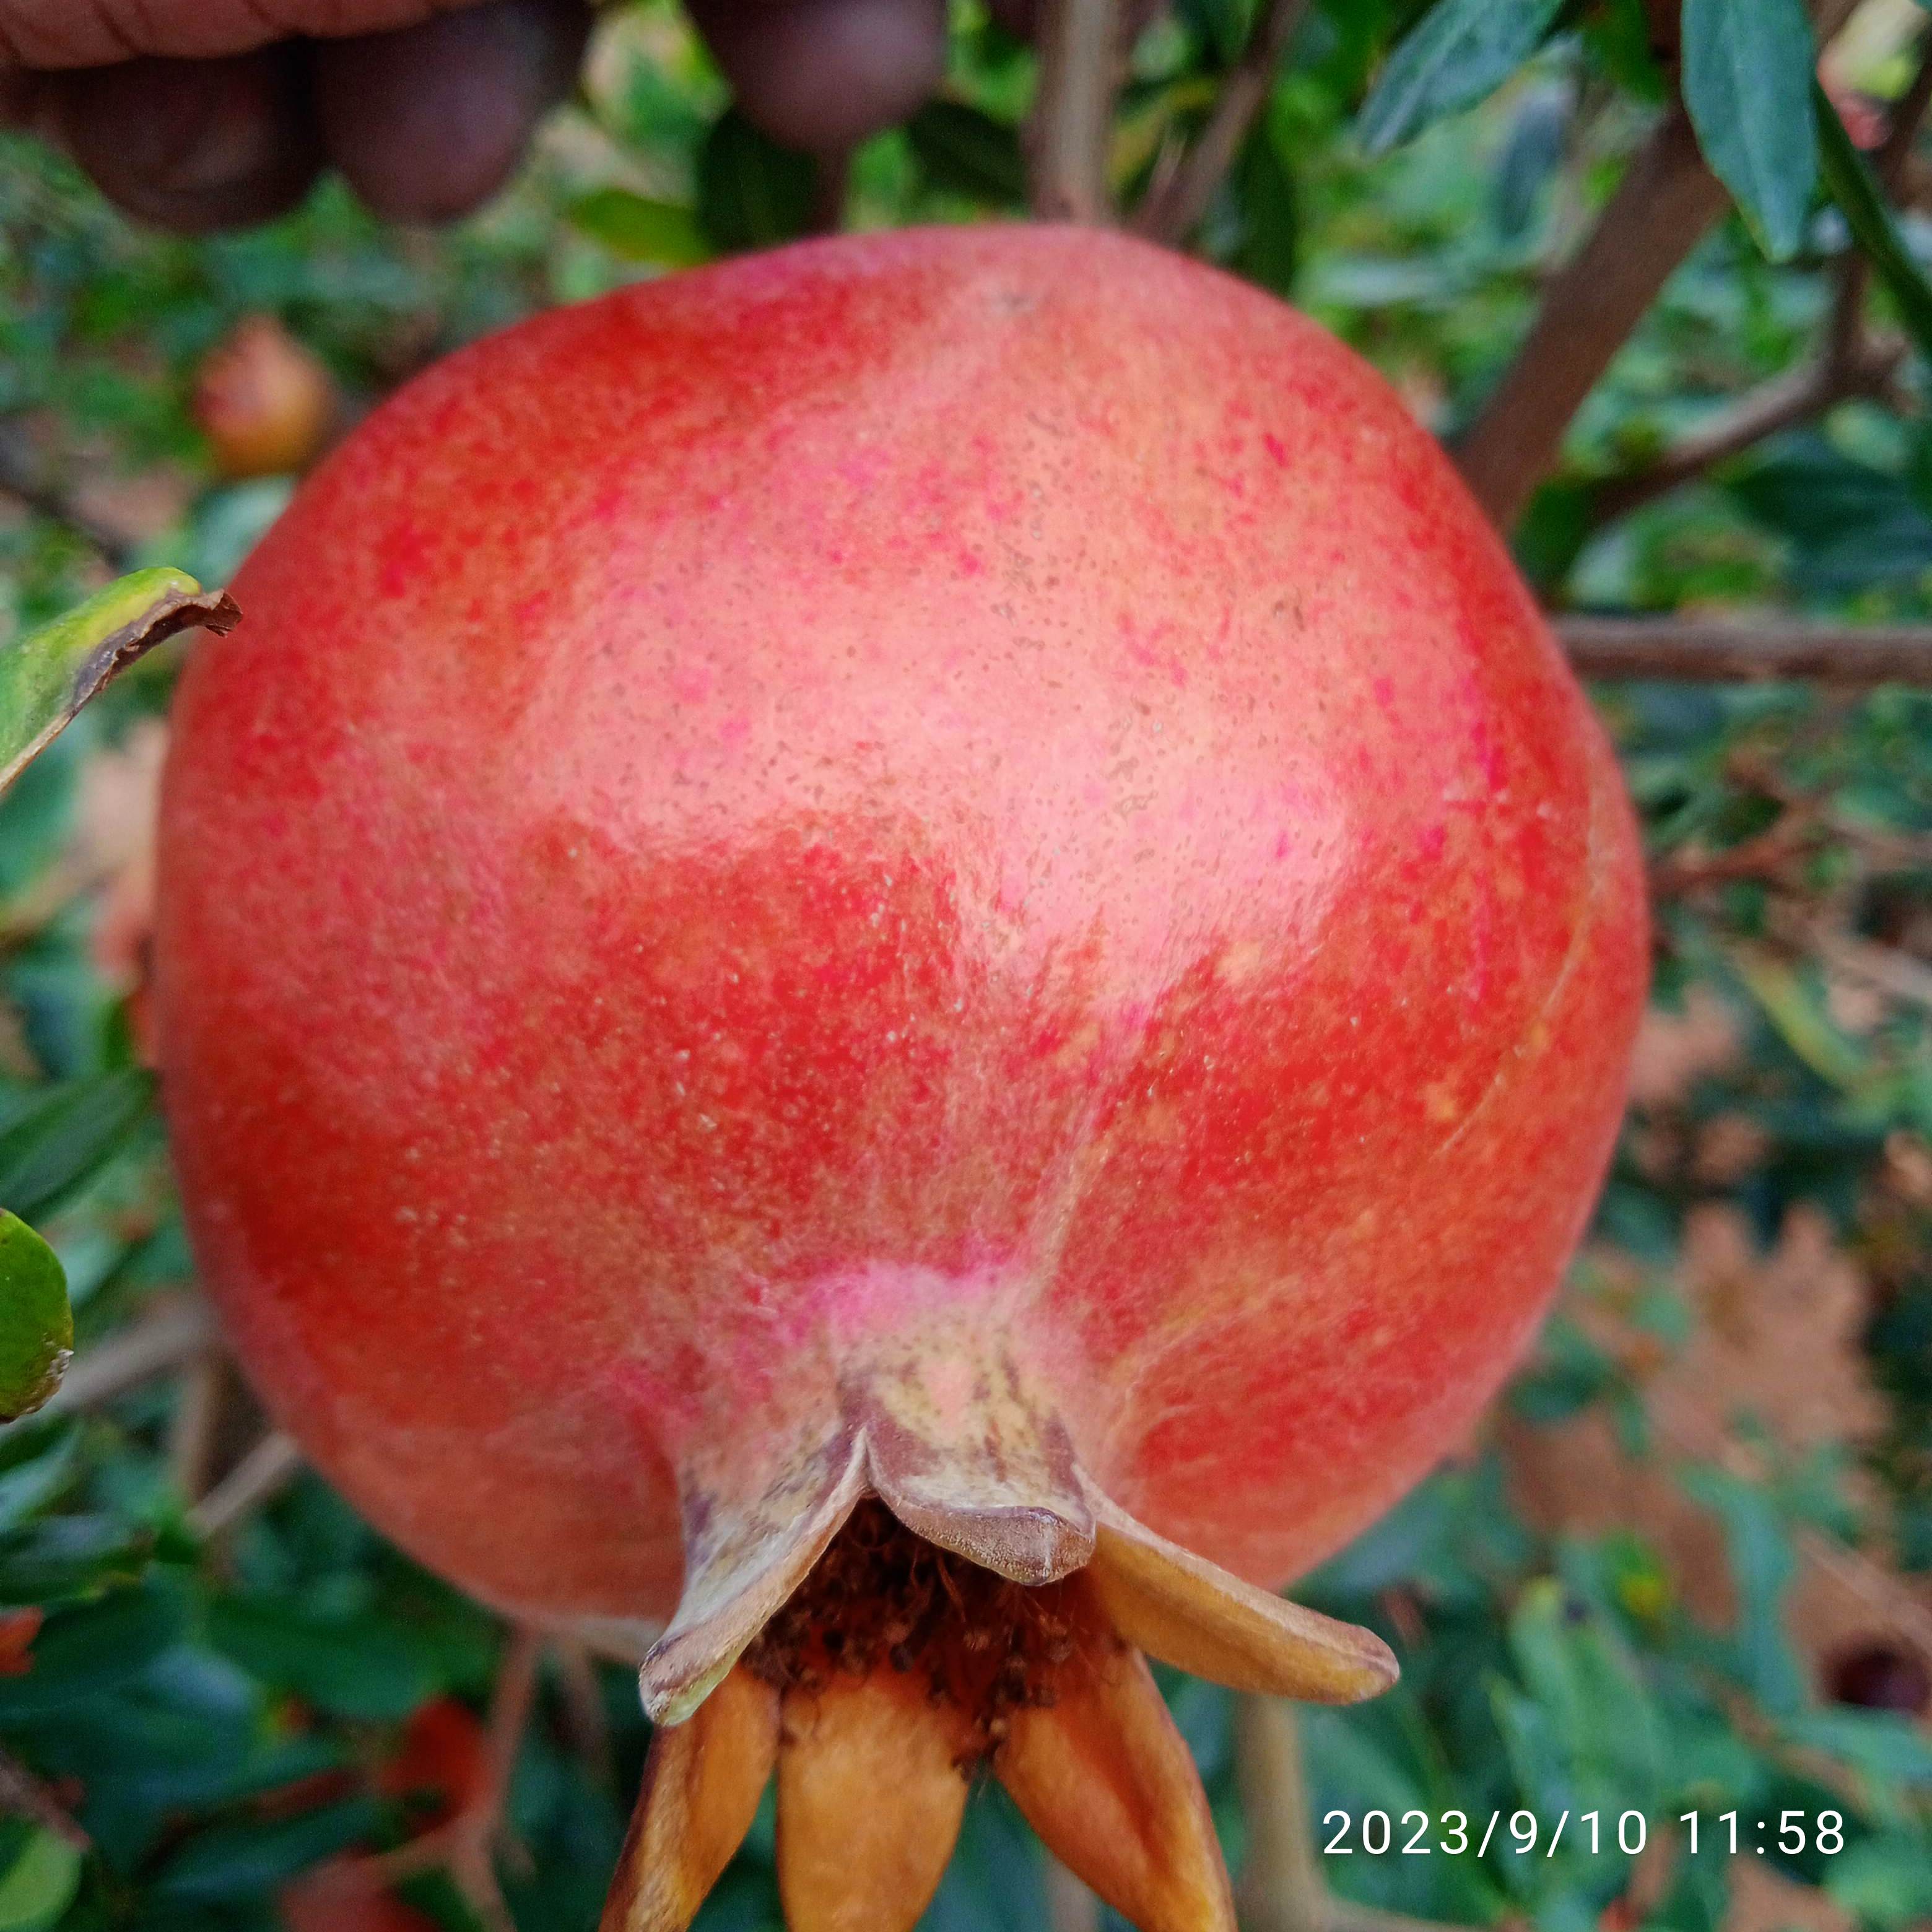
Label: Healthy